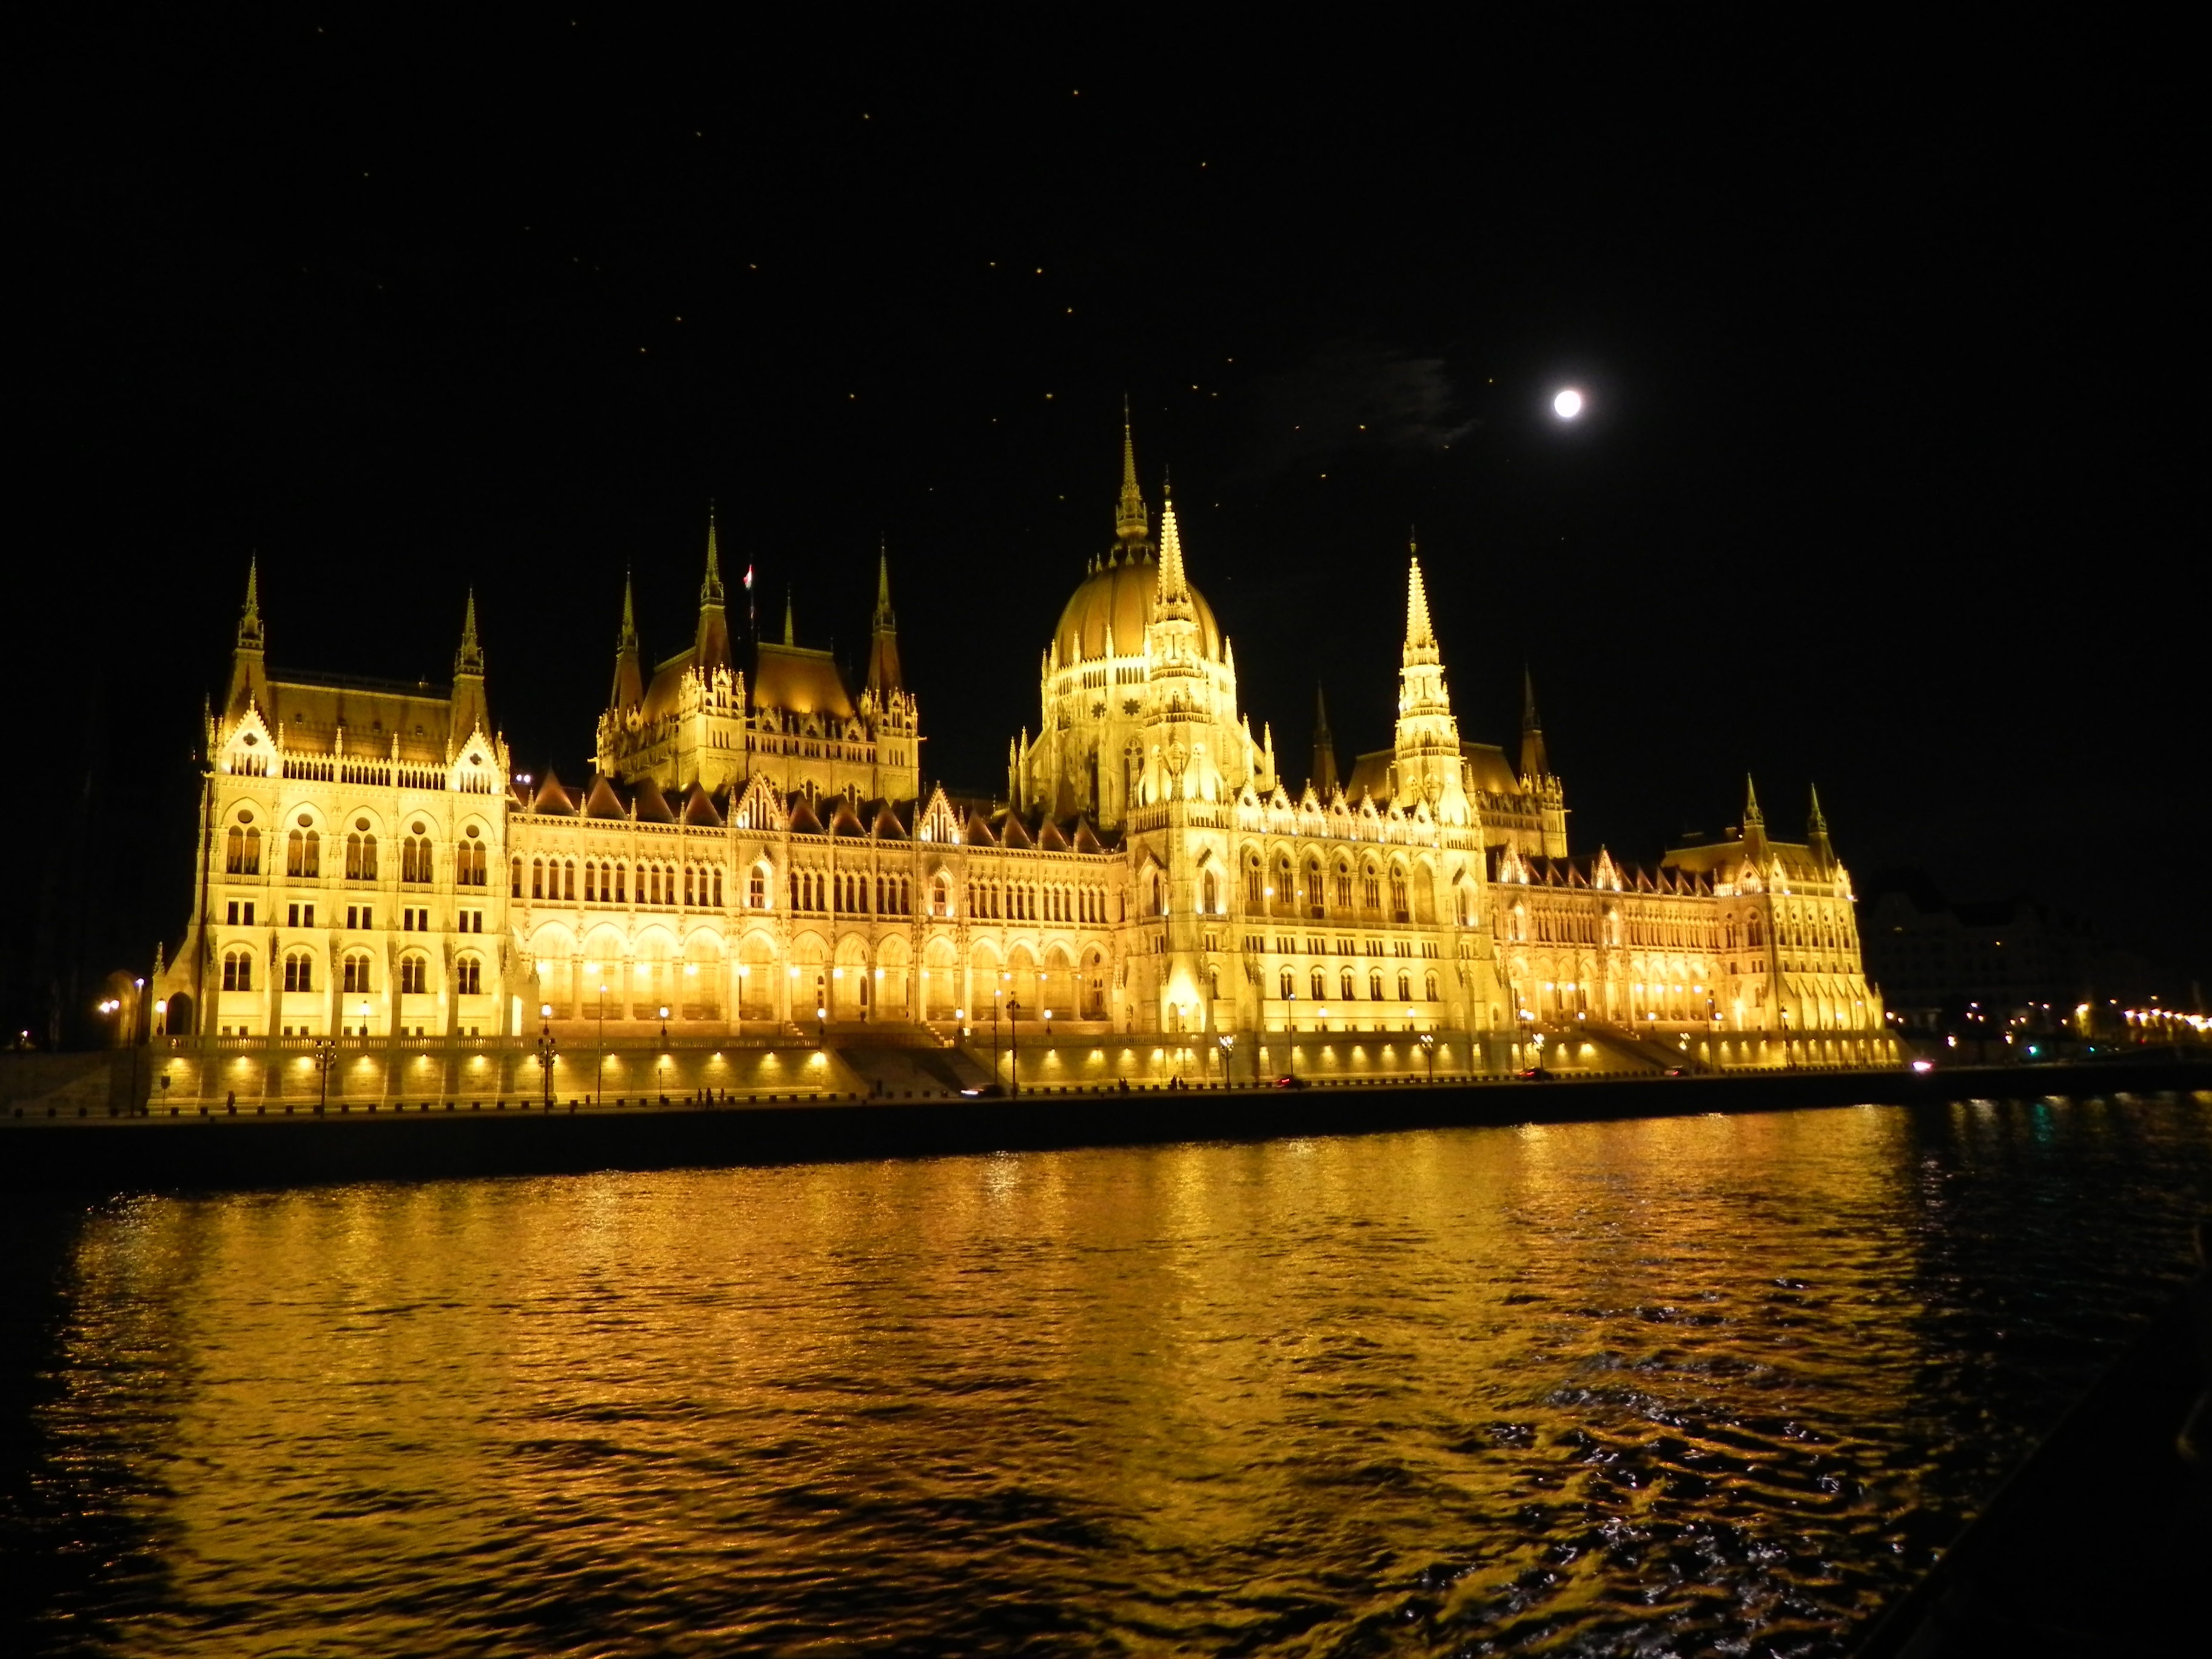
landscape, night, building, palace, river, evening, reflection, tower, castle, landmark, facade, capital, danube, parliament, budapest